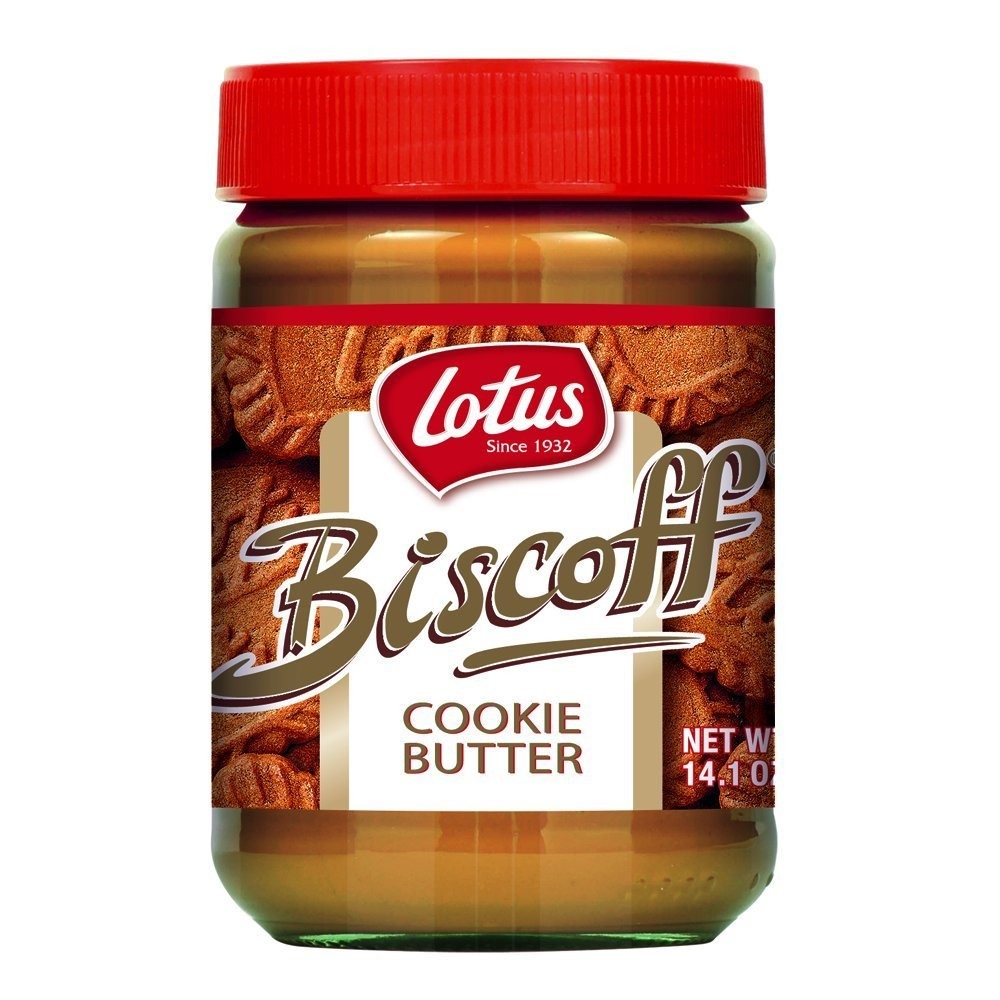
Item Name: Lotus Biscoff Cookie Spread, 14 Oz
Bullet Point 1: Contains 1 - 14 Ounce Jar
Bullet Point 2: Nut Free. Non-GMO. No artificial color or preservatives
Bullet Point 3: Delicious alternative to nut butters and chocolate spreads
Bullet Point 4: Made with original Lotus Biscoff Cookies
Bullet Point 5: Enjoy on toast, with apple slices, in a sandwich or straight from the jar
Value: 14.1
Unit: Ounce

Price: 6.99